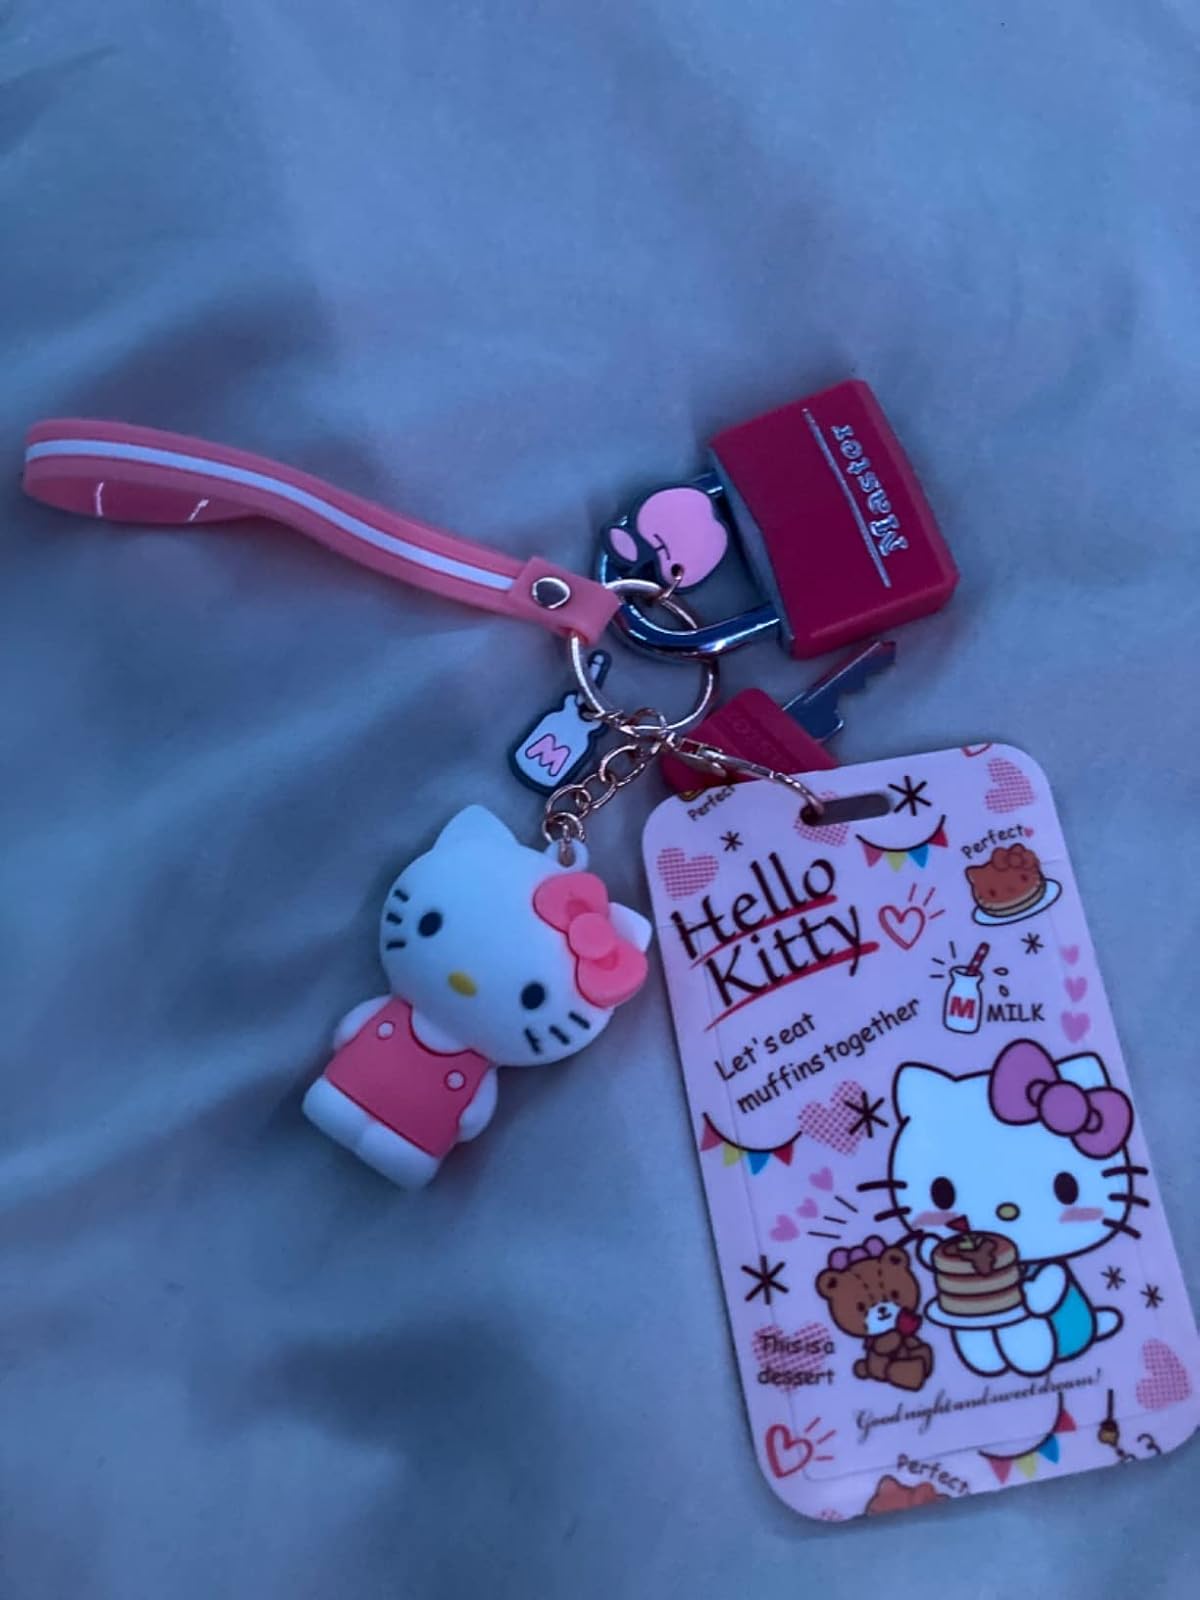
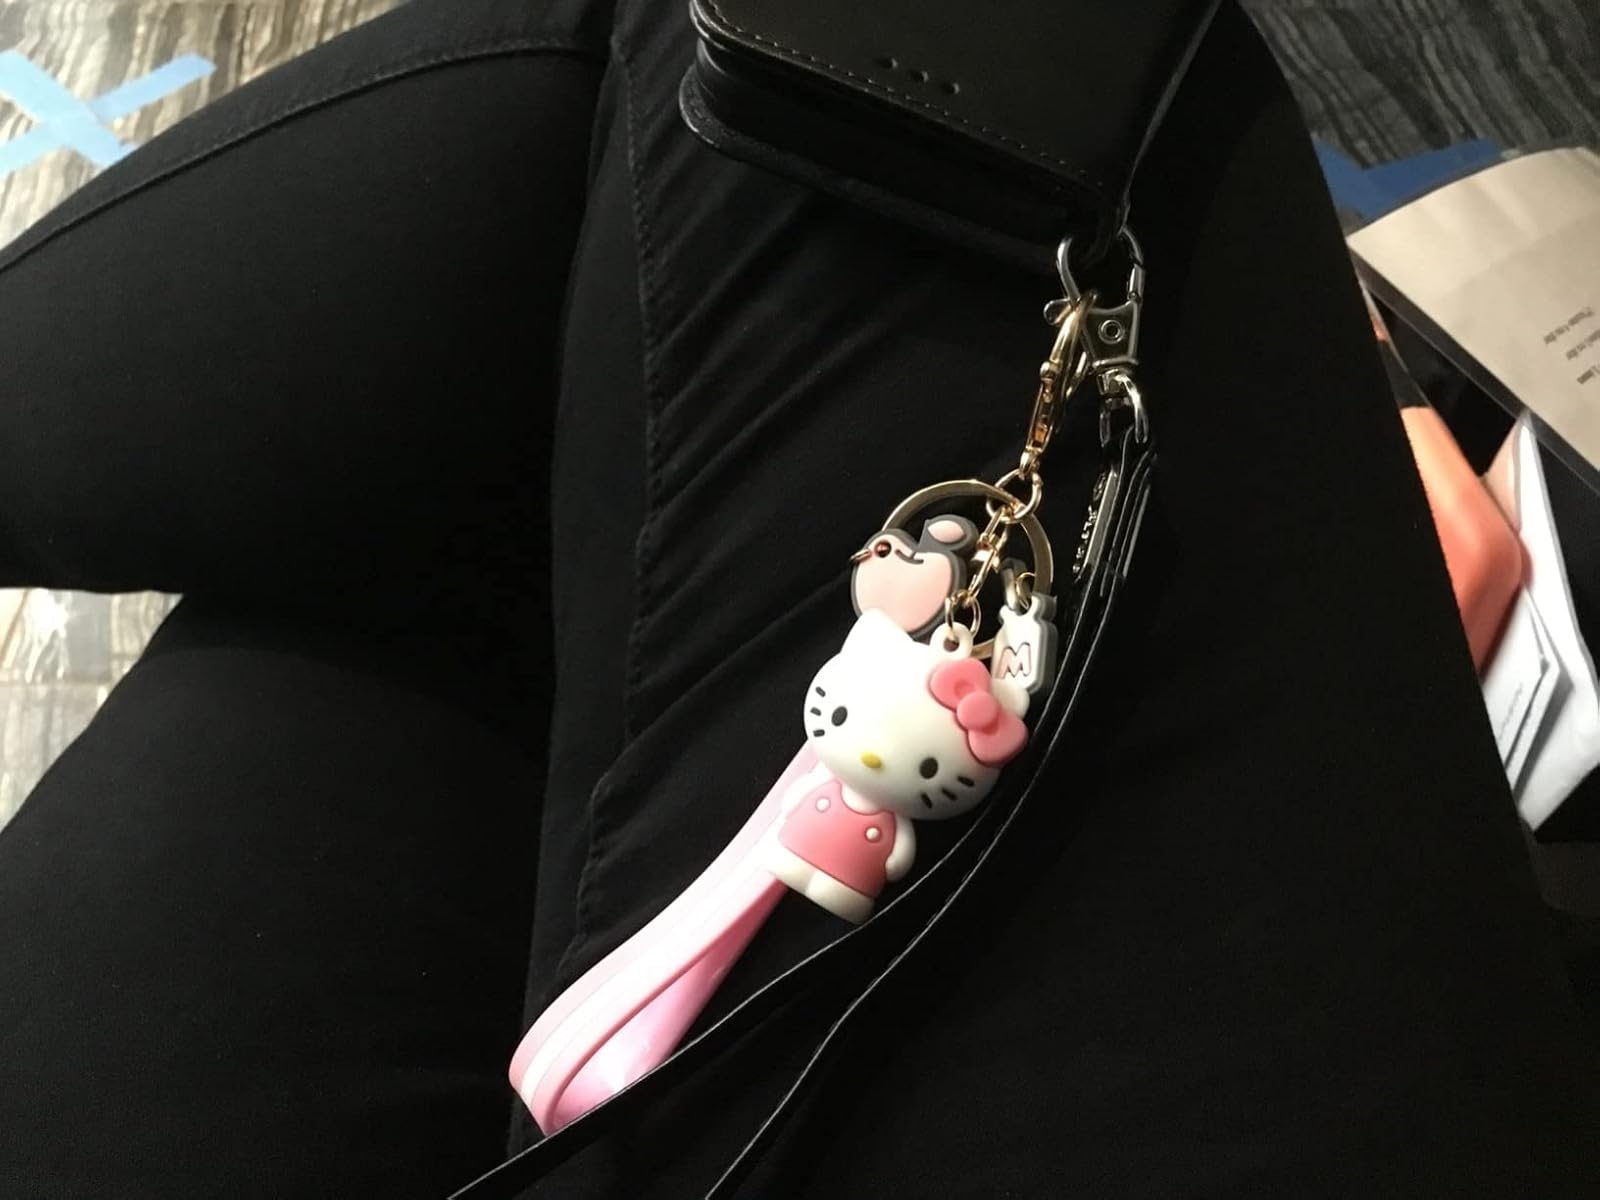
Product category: accessories_keychain
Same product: no